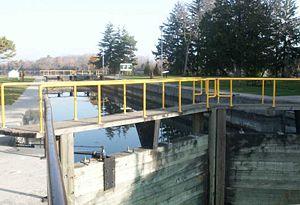
Ecluse n°1 sur la voie navigable Trent-Severn à Trenton (Ontario)
La voie navigable Trent-Severn est un ensemble de canaux, de lacs et d'écluses reliant la ville de Trenton située sur la rive du lac Ontario au village de Port Severn situé sur la rive du lac Huron. D'abord construite dans un but commercial, elle est actuellement utilisée dans un but touristique par les bateaux de plaisance.
Trenton est une localité bordant la baie de Quinte dans la province canadienne de l’Ontario. C’est la principale localité de la municipalité de Quinte West. Trenton est le point de départ de la voie navigable Trent-Severn qui relie le lac Ontario au lac Huron en passant par la ville de Peterborough (Ontario).